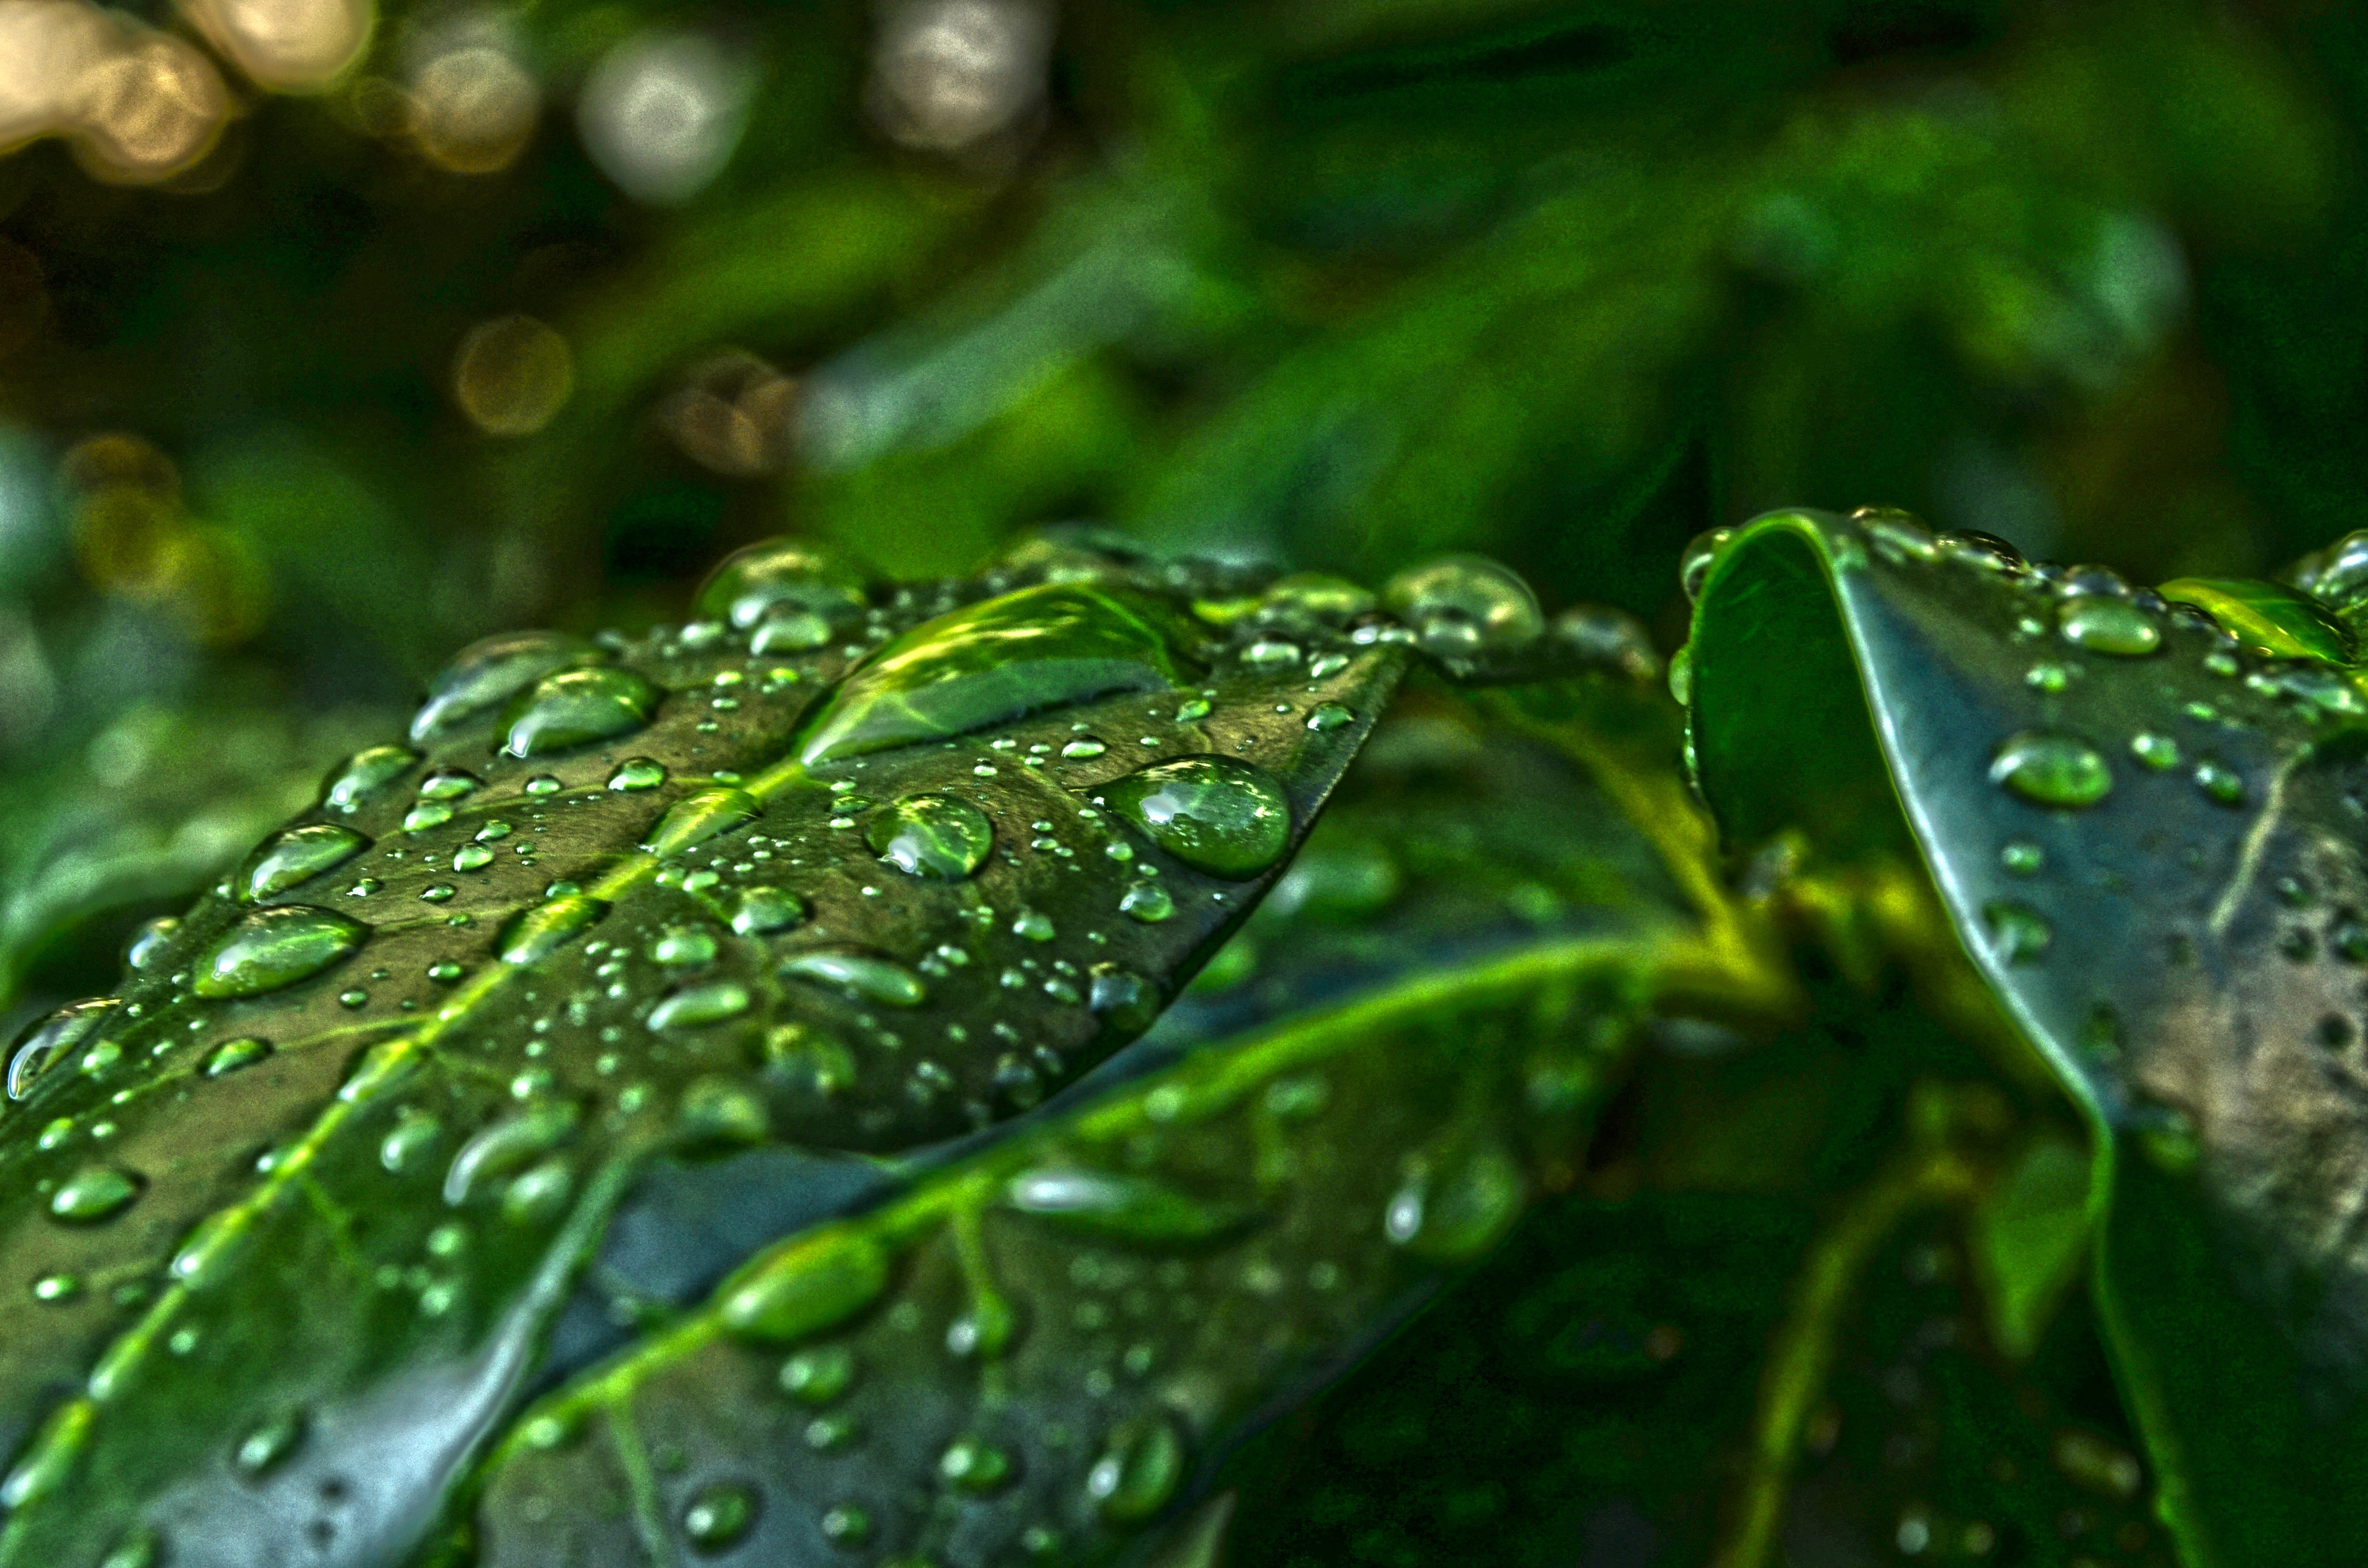
water, nature, forest, grass, branch, drop, dew, plant, sunlight, leaf, flower, wet, green, jungle, botany, flora, close up, sheet, algae, rainforest, drops, moisture, macro photography